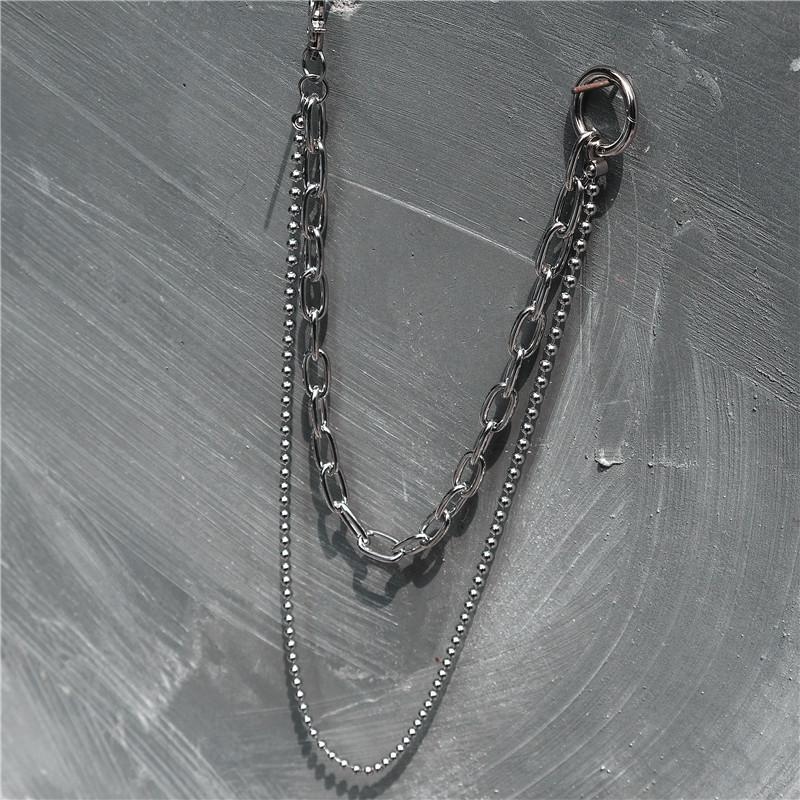
Cool Punk Mens Womens Double Long Pants Chain Wallet Chain Jeans Chain Jean Chain For Men
Overview: Design: Cool Punk Mens Womens Double Long Pants Chain Wallet Chain Jeans Chain Jean Chain For Men In Stock: ?3-5 days for processing Include:?The?Chain? Personalized:?No Color: Silver Measures: 80cm Weight: 0.25 kg Style: Cool Punk Mens Womens Double Long Pants Chain Wallet Chain Jeans Chain Jean Chain For Men Very durable (At least 5 Years) and it should last a life time ? Note: Each item?will have very slight variances to the pictured item, and the consequence is that you can assure that each one is unique. ?The actual color of the item may be slightly different from the picture which is only a representation of the item' s style. The monitor used can significantly darken or change the displayed picture of the item, and there may also be some slight differences due to hand-dying process. ? ? ?
Brand: ZJ
Category: Apparel & Accessories > Handbag & Wallet Accessories > Wallet Chains